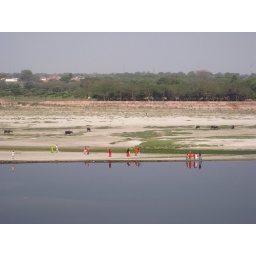
Men, women and children waiting for their boat to arrive in order to cross the river opposite the Taj Mahal